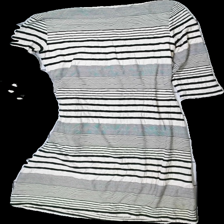
View: back
Type: Dress
Category: Ladies
Brand: Laura Ashley Mellan
Colors: White, Black
Material: 66% viscose, 34% polyester
Pattern: Striped
Cut: Regular, C-collar
Size: 38
Season: All
Price range: <50
Recommended usage: Reuse